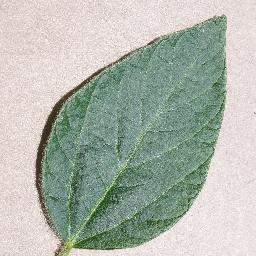
Label: Soybean___healthy